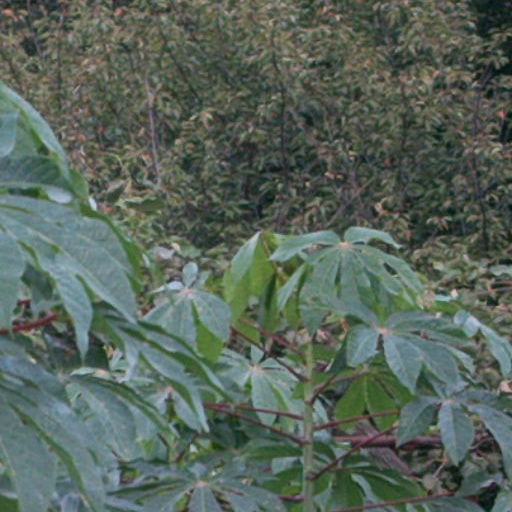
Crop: cassava